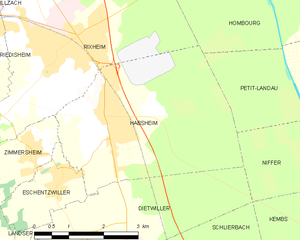
Carte des communes françaises